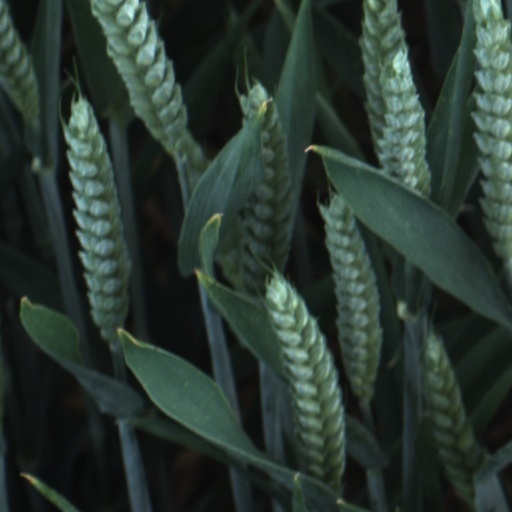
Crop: wheat